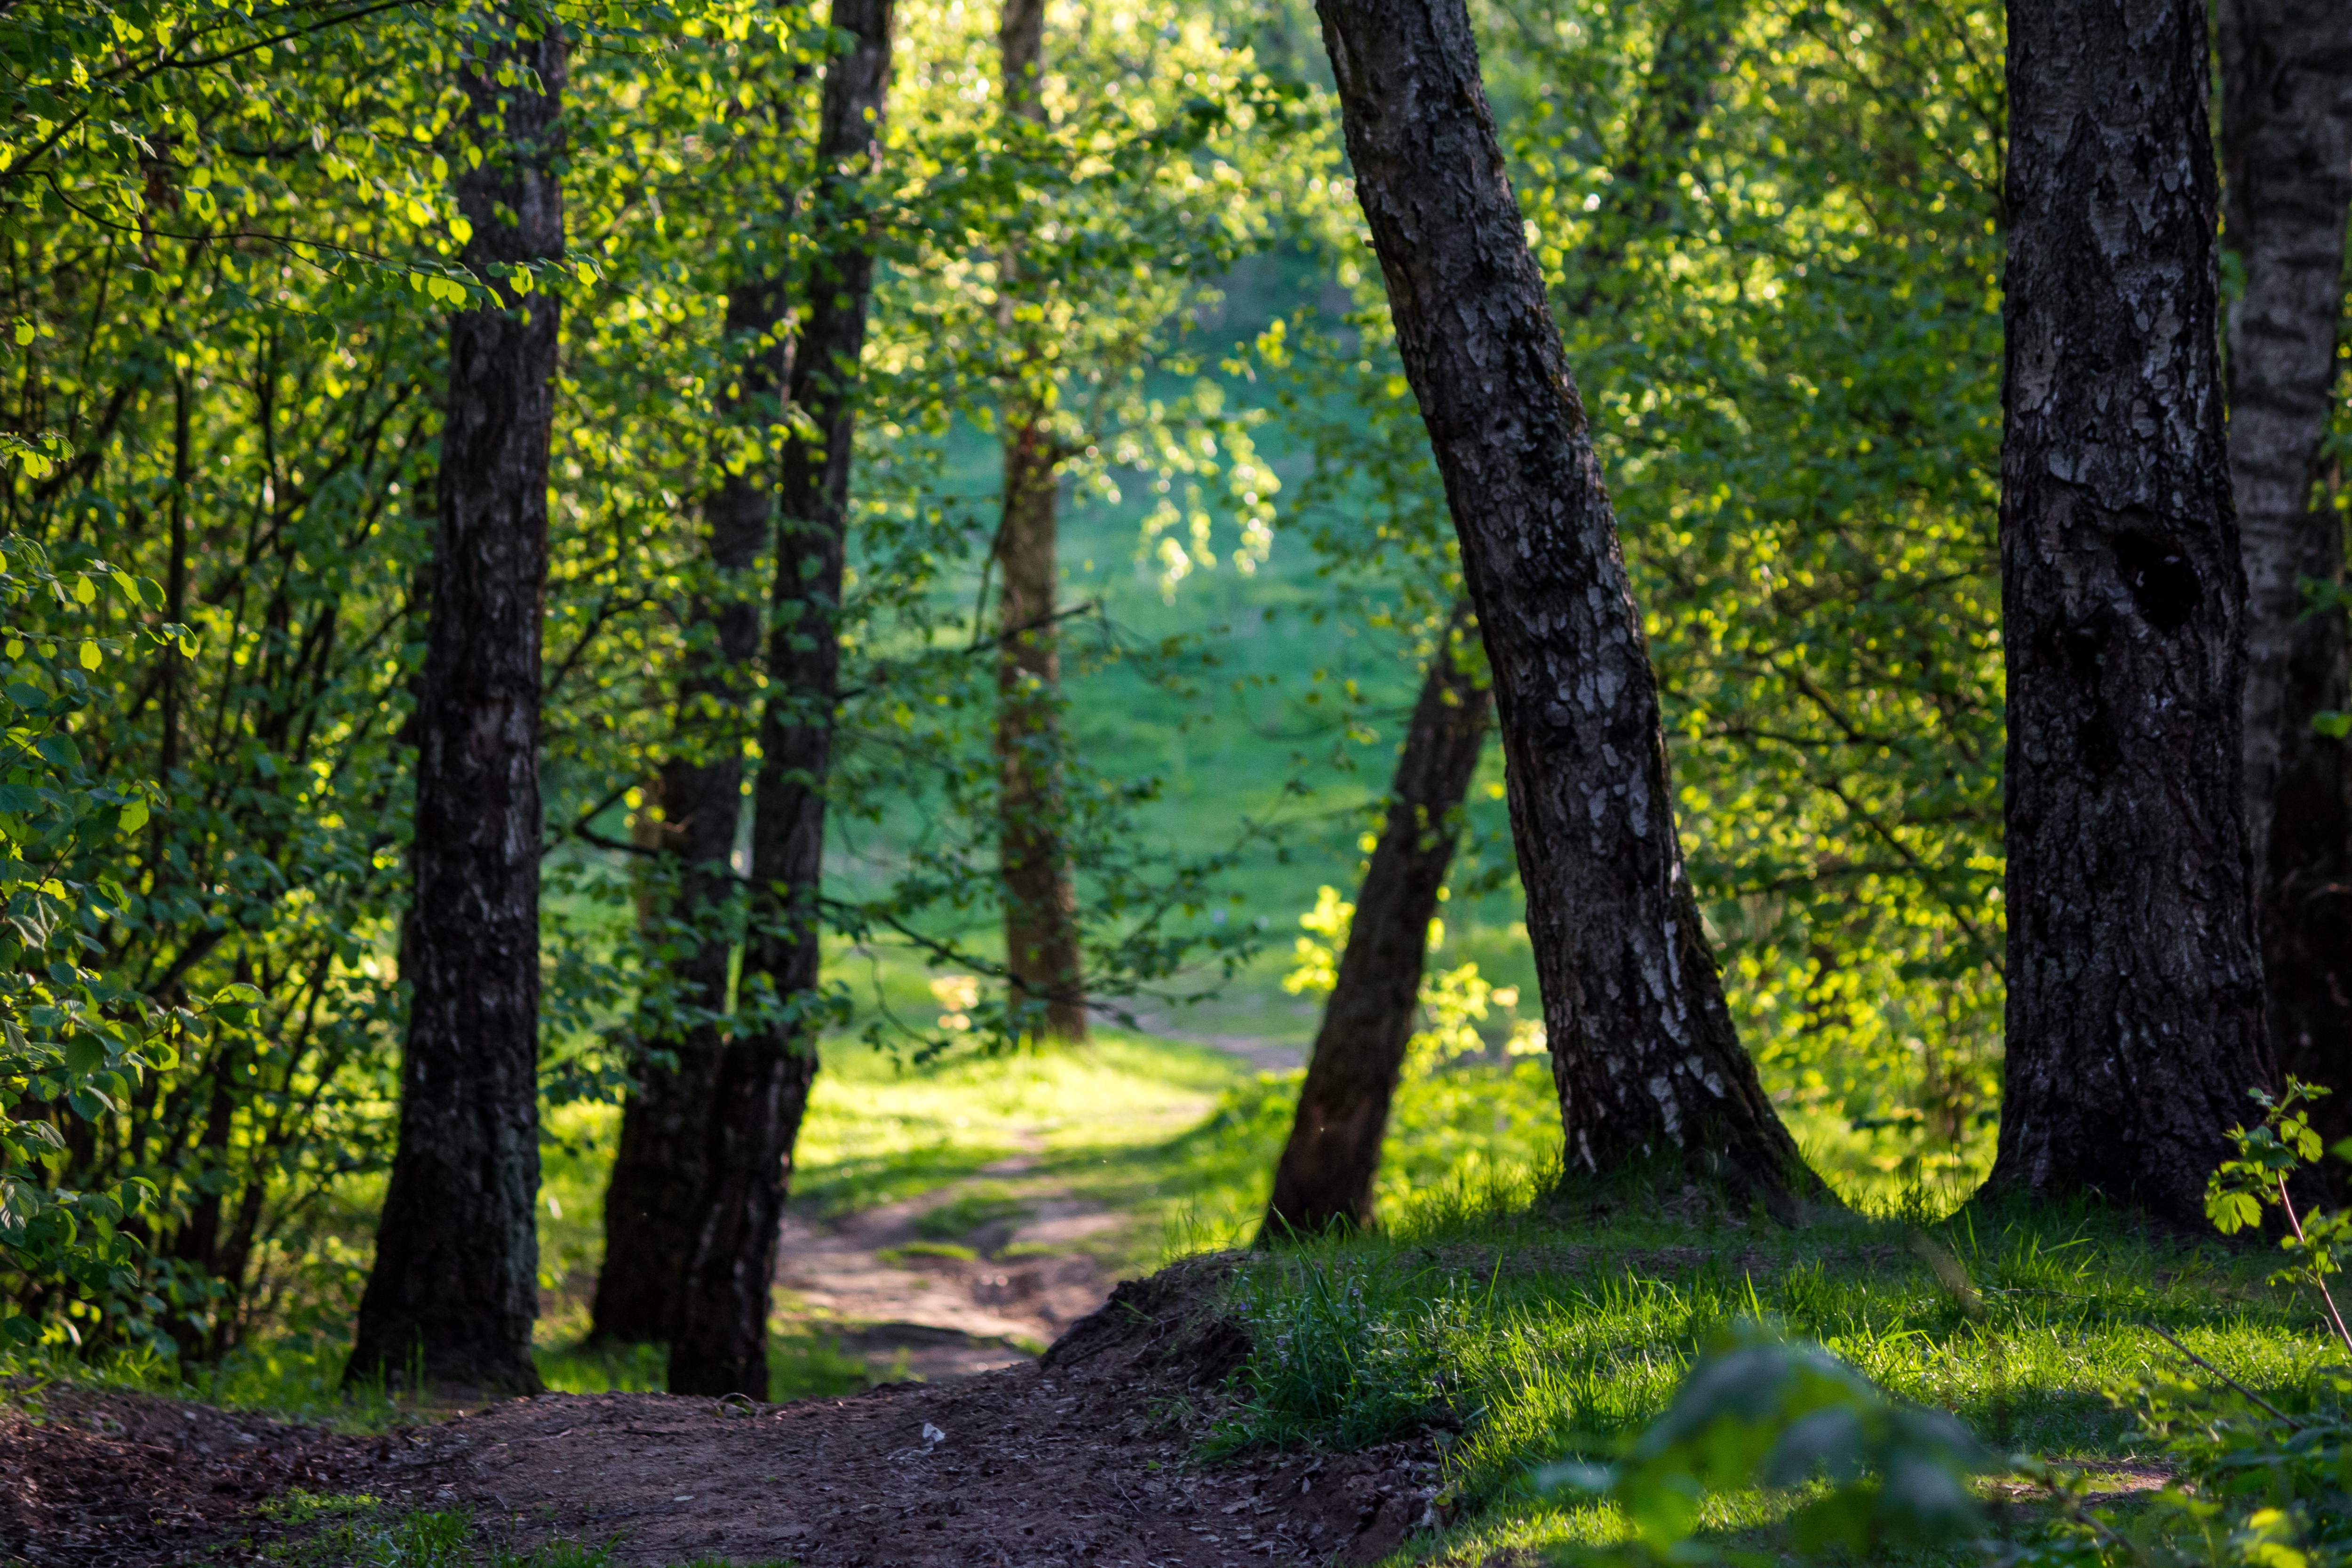
forest, slope, descent, birch, trees, summer, green, day, hill, hillock, fresh air, walk, landscape, outdoor, nobody, plant, People in nature, shade, tree, natural landscape, wood, trunk, deciduous, terrestrial plant, grass, rural area, Tints and shades, groundcover, spruce fir forest, road, grassland, temperate broadleaf and mixed forest, woodland, grove, riparian forest, jungle, path, wildlife, shadow, Northern hardwood forest, evergreen, tropical and subtropical coniferous forests, rainforest, plant stem, temperate coniferous forest, conifer, old growth forest, trail, evening, valdivian temperate rain forest, shrub, dirt road, soil, autumn, vascular plant, pine family, fir